Bonnethead

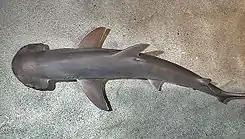
Dorsal view showing the pectoral fins

The pectoral fins on most fish control pitching (up-and-down motion of the body), yawing (the side-to-side motion), and rolling. Most hammerhead sharks do not yaw or roll and achieve pitch using their cephalofoils. The smaller cephalofoil of a bonnethead shark is not as successful, so they have to rely on the combination of cephalofoils and their large pectoral fins for most of their motility. Compared to other hammerheads, bonnethead sharks have larger and more developed pectoral fins and are the only species of hammerhead to actively use pectoral fins for swimming.